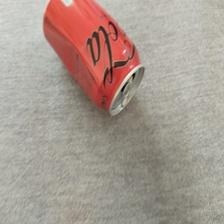
Label: cans